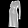
Label: Dress